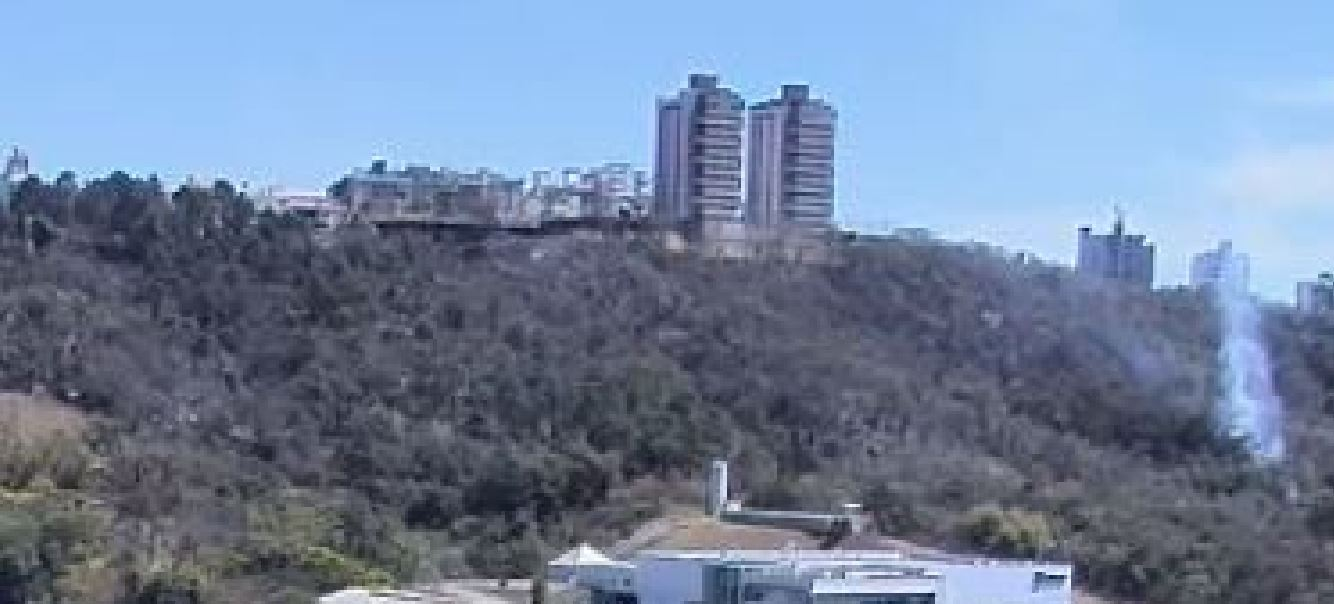
Fire: no
Smoke: yes